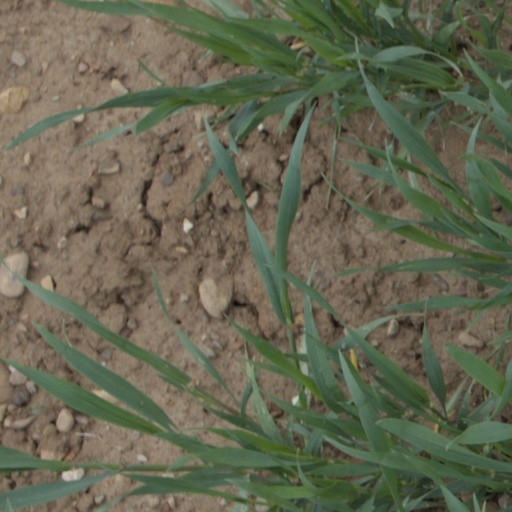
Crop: wheat